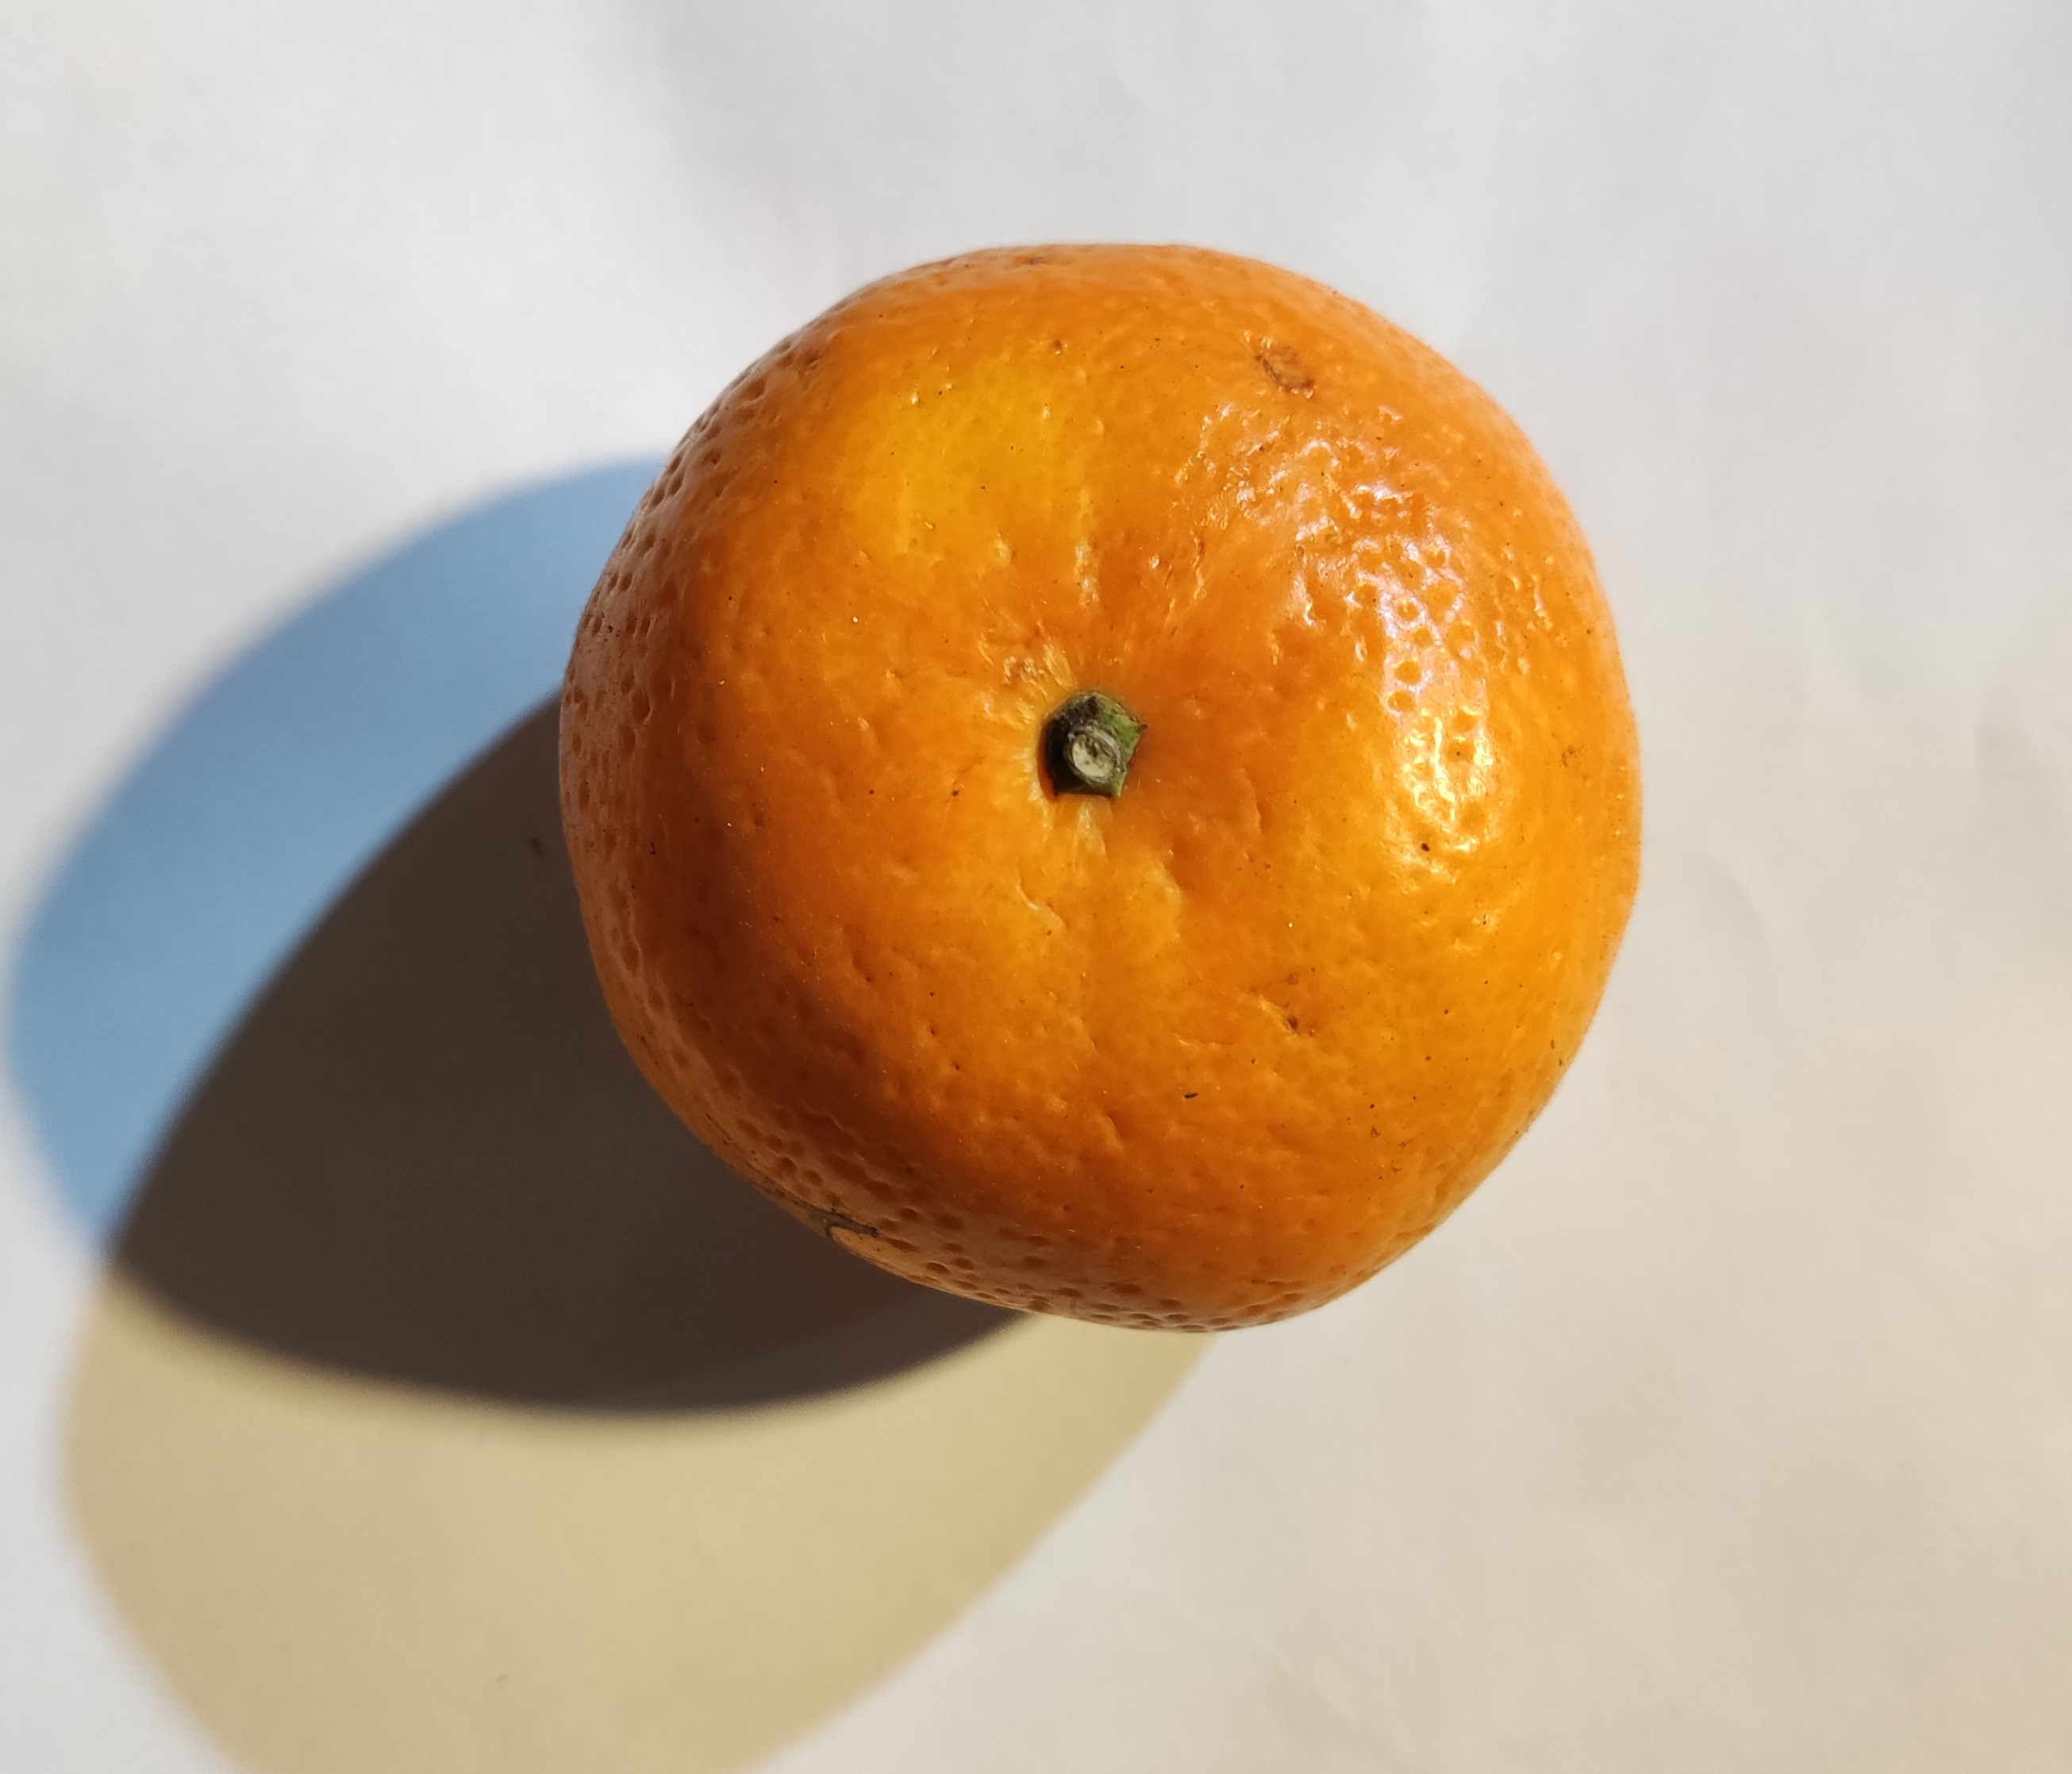
Fruit: orange
Condition: fresh